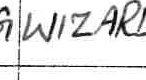
Label: Wizards